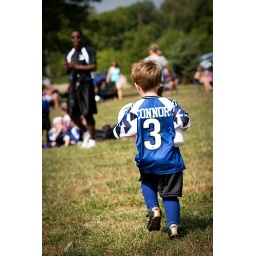
With his ball and water bottle in hand, he was ready to go!